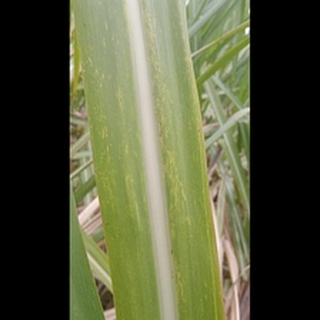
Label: sugarcane_mosaic